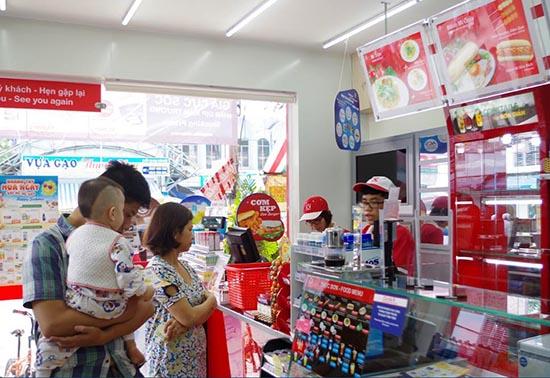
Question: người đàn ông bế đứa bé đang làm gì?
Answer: đang chờ tính tiền